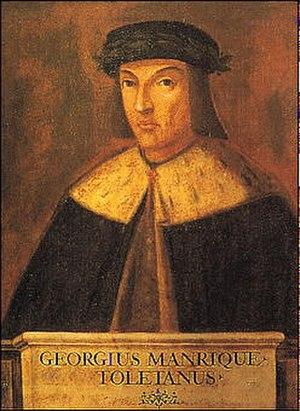
Jorge Manrique est un poète espagnol. Il est l'auteur des Stances sur la mort de son père, un des classiques de la littérature espagnole.
La poésie philosophique ou la poésie de la pensée est un genre littéraire combinant poésie et philosophie. Les poèmes à contenu philosophique réconcilient deux types de productions littéraires souvent opposés sous l'angle de la rationalité. La poésie d'une part, produit fréquemment un discours irrationnel proche du mythe : elle vise surtout l'esthétique. Le terme « poésie » et ses dérivés viennent également du grec ancien ποίησις, dérivé de ποιεῖν qui signifie « faire, créer » : le poète est donc un créateur, un inventeur de formes expressives. La philosophie d'autre part, produit un discours rationnel par l'intermédiaire du logos. Le mot philosophie désigne une activité et une discipline existant depuis l'Antiquité. Différents buts peuvent lui être attribués, de la recherche de la vérité, et de la méditation sur le bien et le beau, à celle du sens de la vie, et du bonheur, mais elle consiste plus largement dans l'exercice systématique de la pensée et de la réflexion. Ancrée dès ses origines dans le dialogue et le débat d'idées, la philosophie peut également se concevoir comme une activité d'analyse, de définition, de création ou de méditation sur des concepts.